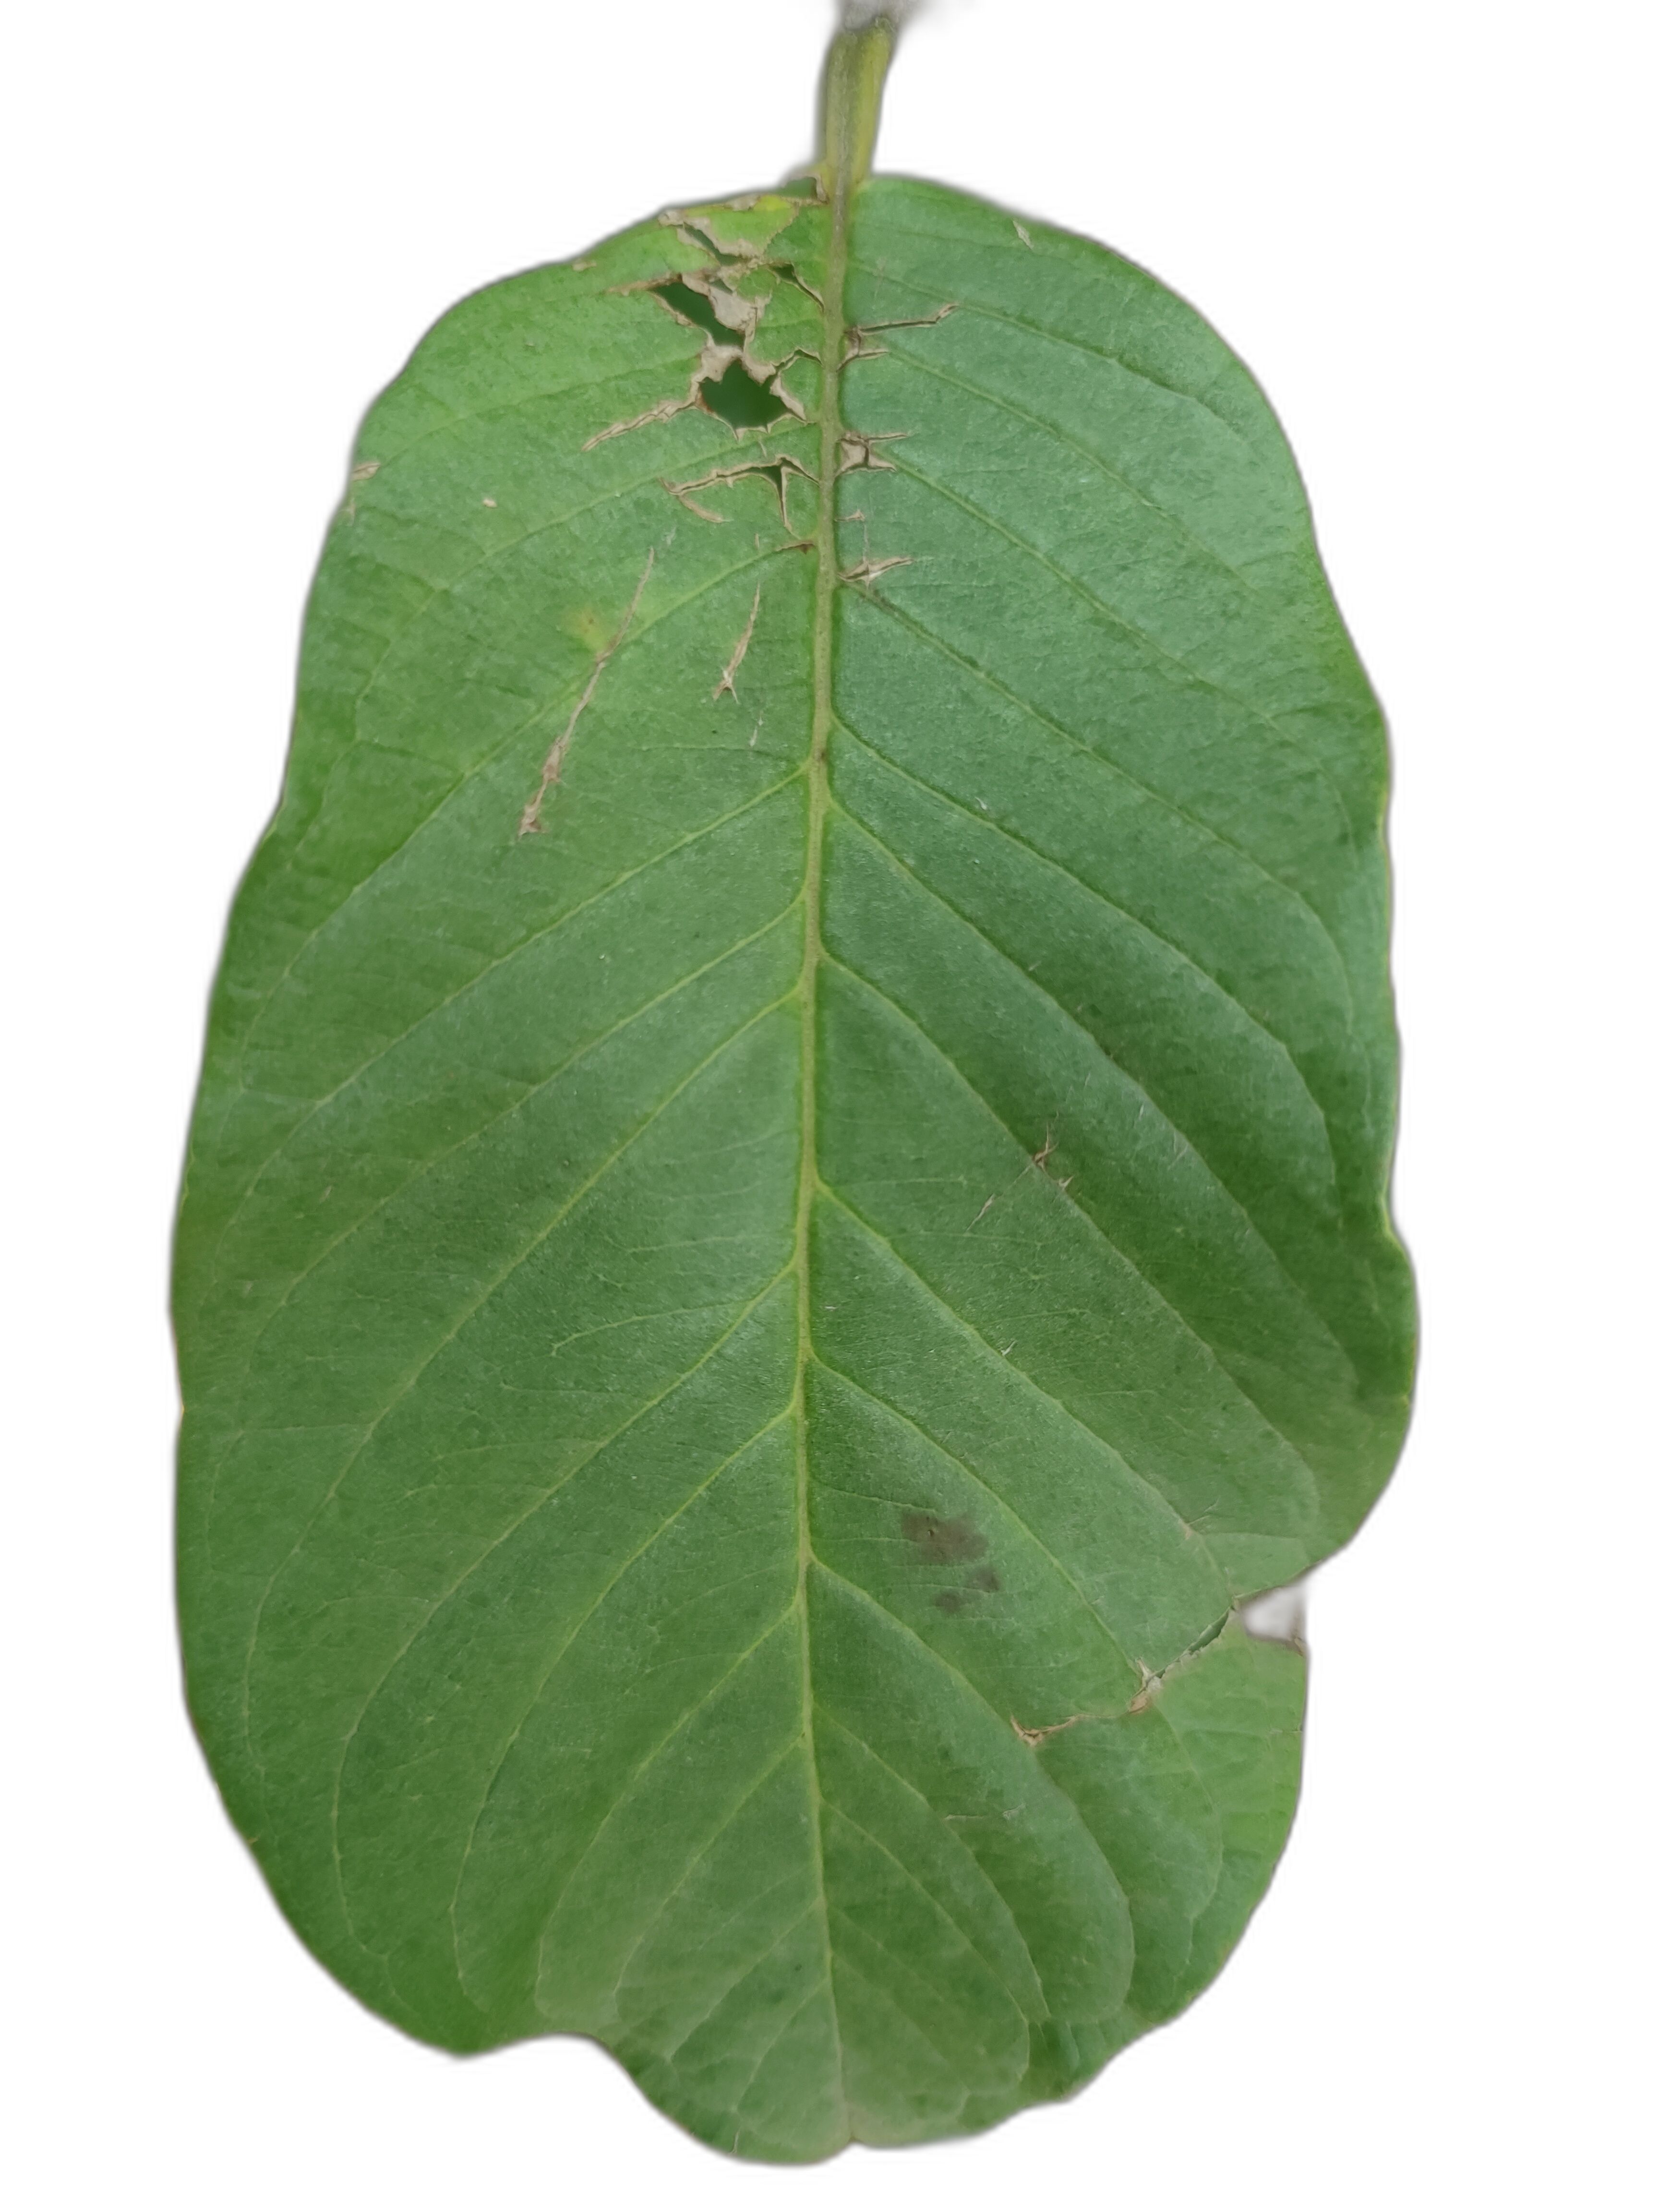
Plant part: leaf
Disease: Healthy